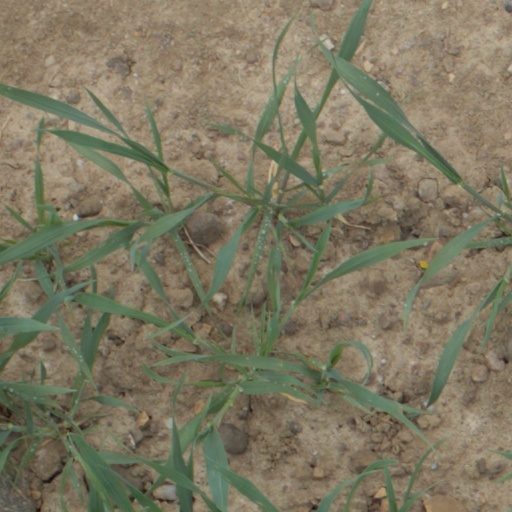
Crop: wheat